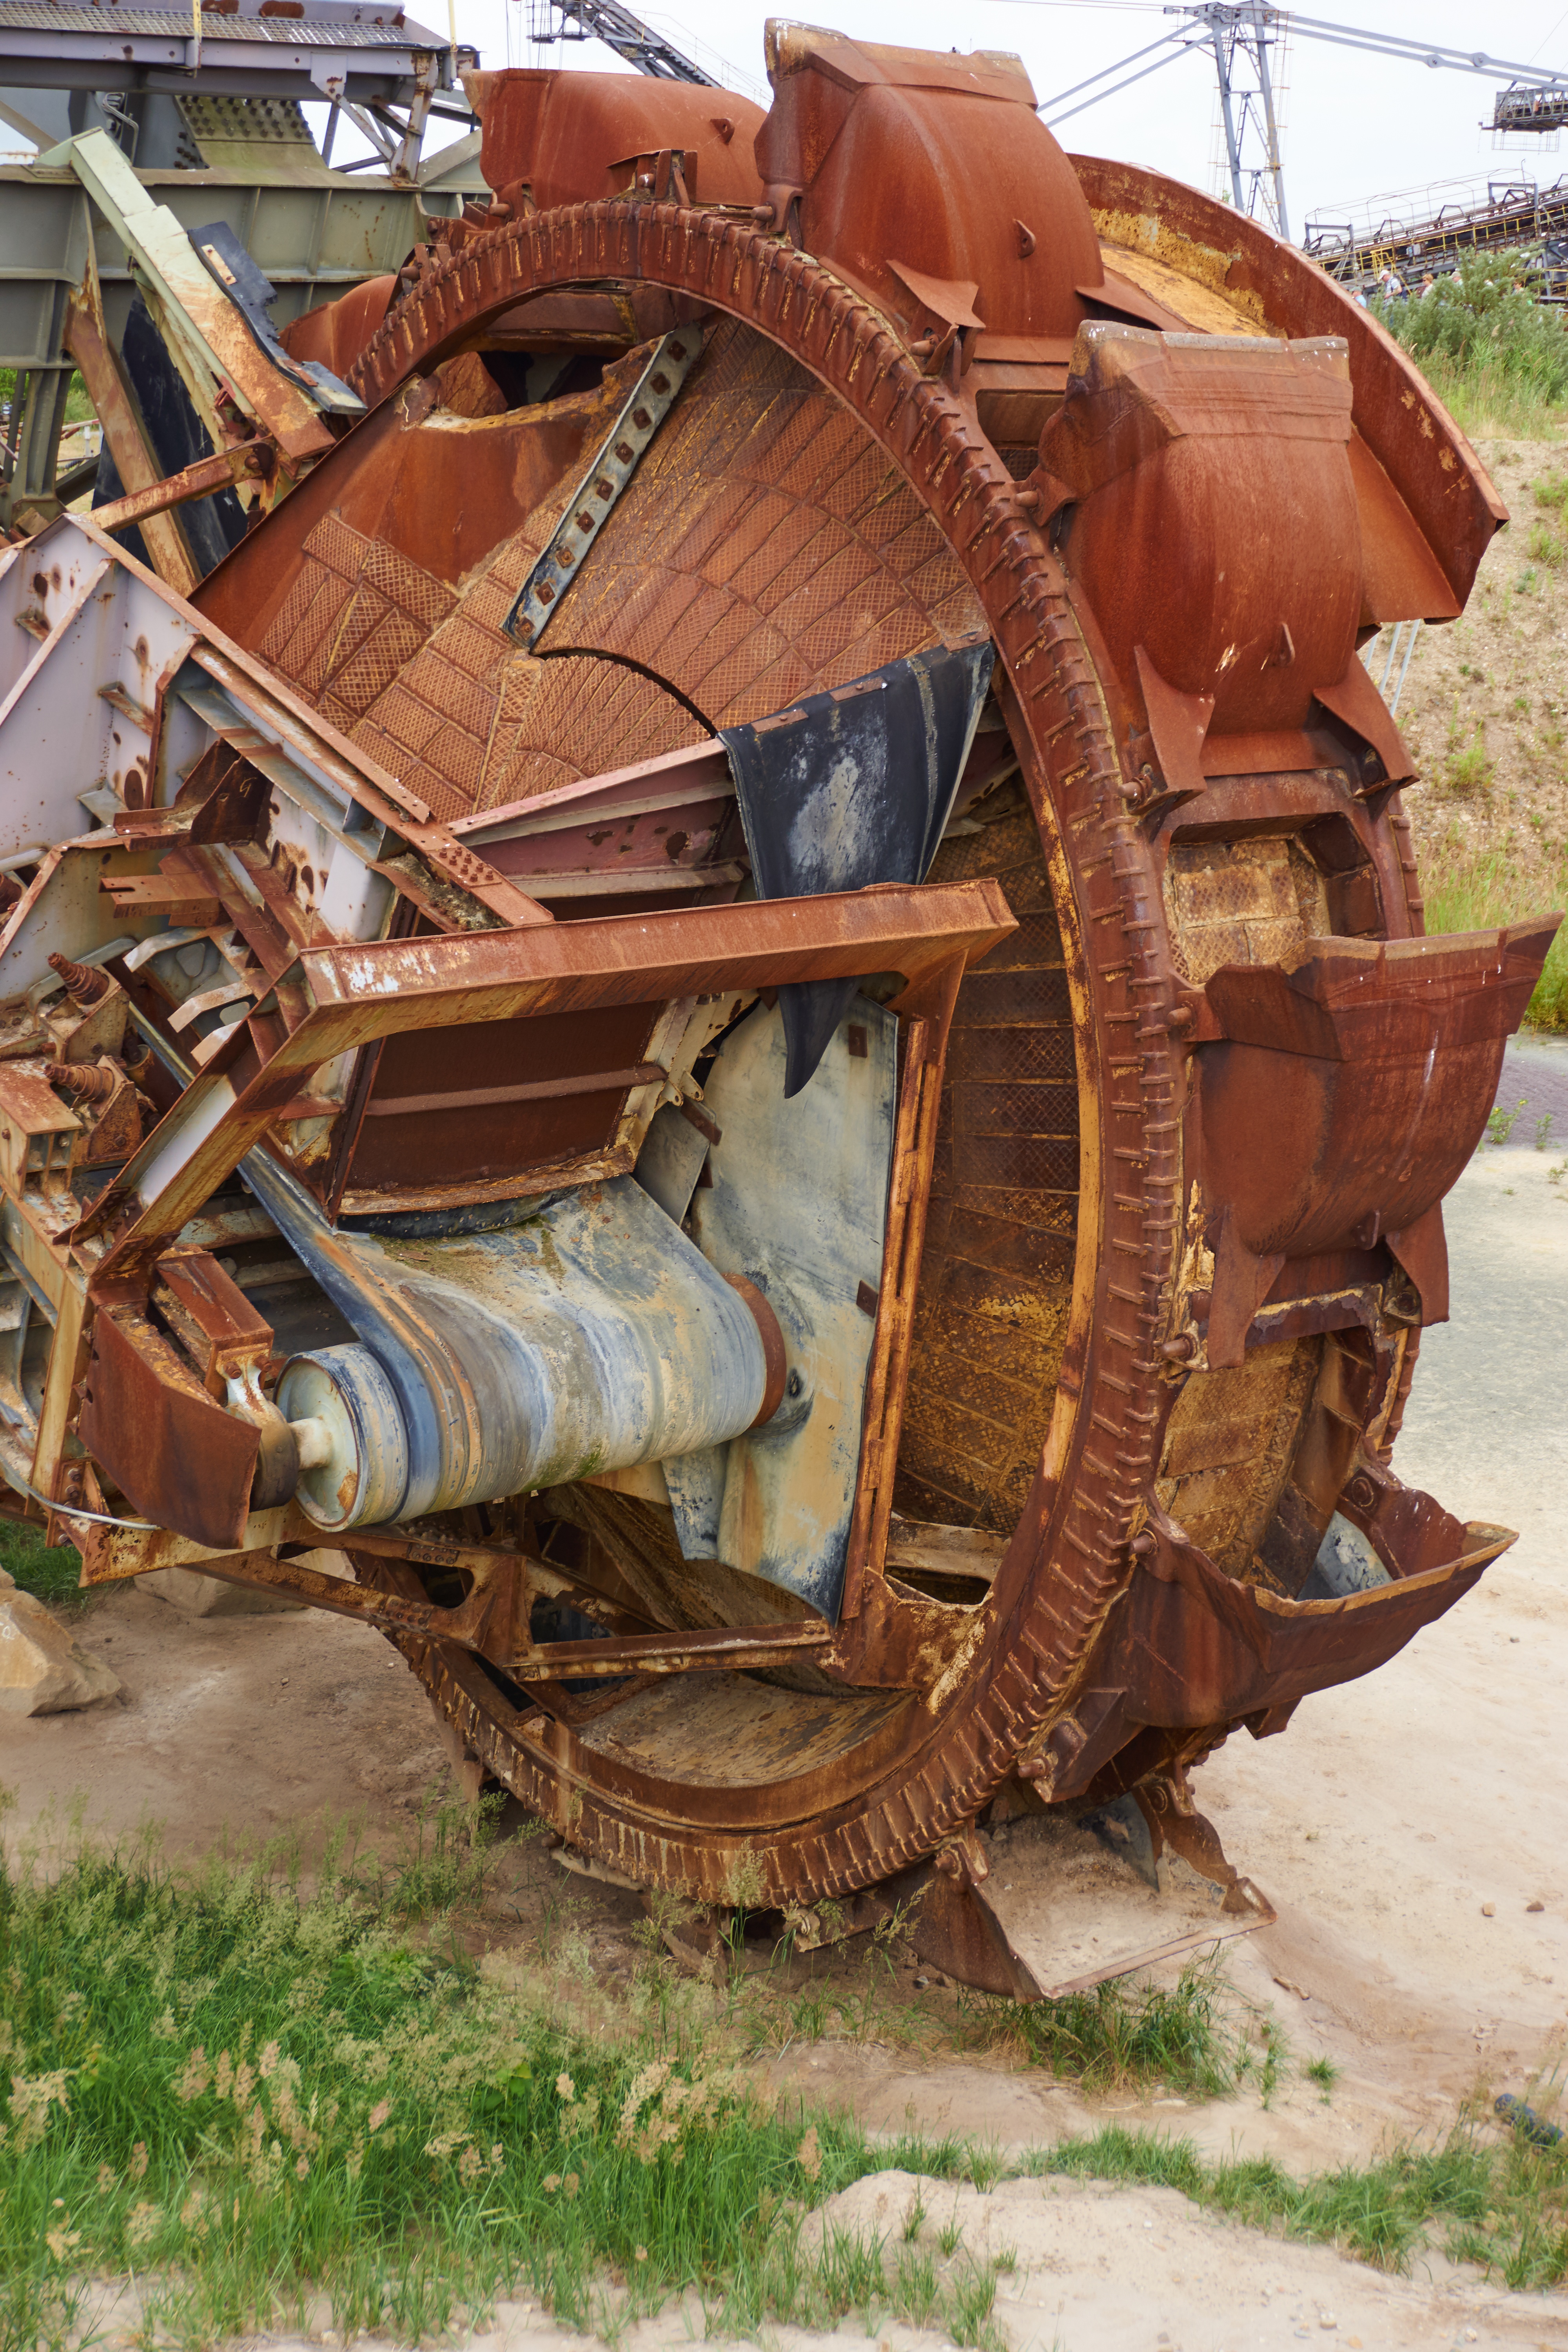
wood, technology, old, steel, vehicle, industry, decay, excavators, riesen, scrap, lost places, removal, commodity, construction equipment, open pit mining, bucket wheel excavators, brown coal, overburden, man made object